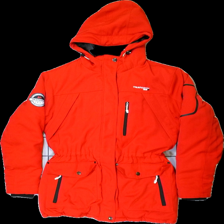
View: front
Type: Winter jacket
Category: Ladies
Brand: Not in the list
Brand text on label: True North
Colors: Red
Material: 100% poly
Cut: Regular
Size: L
Season: Winter
Holes: Major
Damage: Unfinished seams on the left arm
Damage location: top left
Price range: <50
Recommended usage: Recycle
Description: Red winter jacket from True North, size L. Poor and unfinished condition.